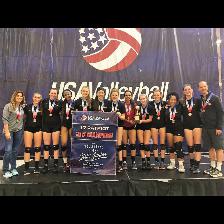
Label: Human